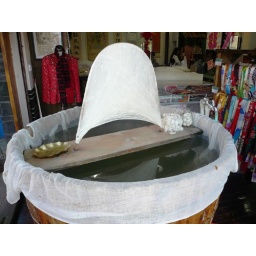
Silk example. Silk Worm cocoons are to the far right in the glass jar. The cocoons are soaked in water so that the threads are released.